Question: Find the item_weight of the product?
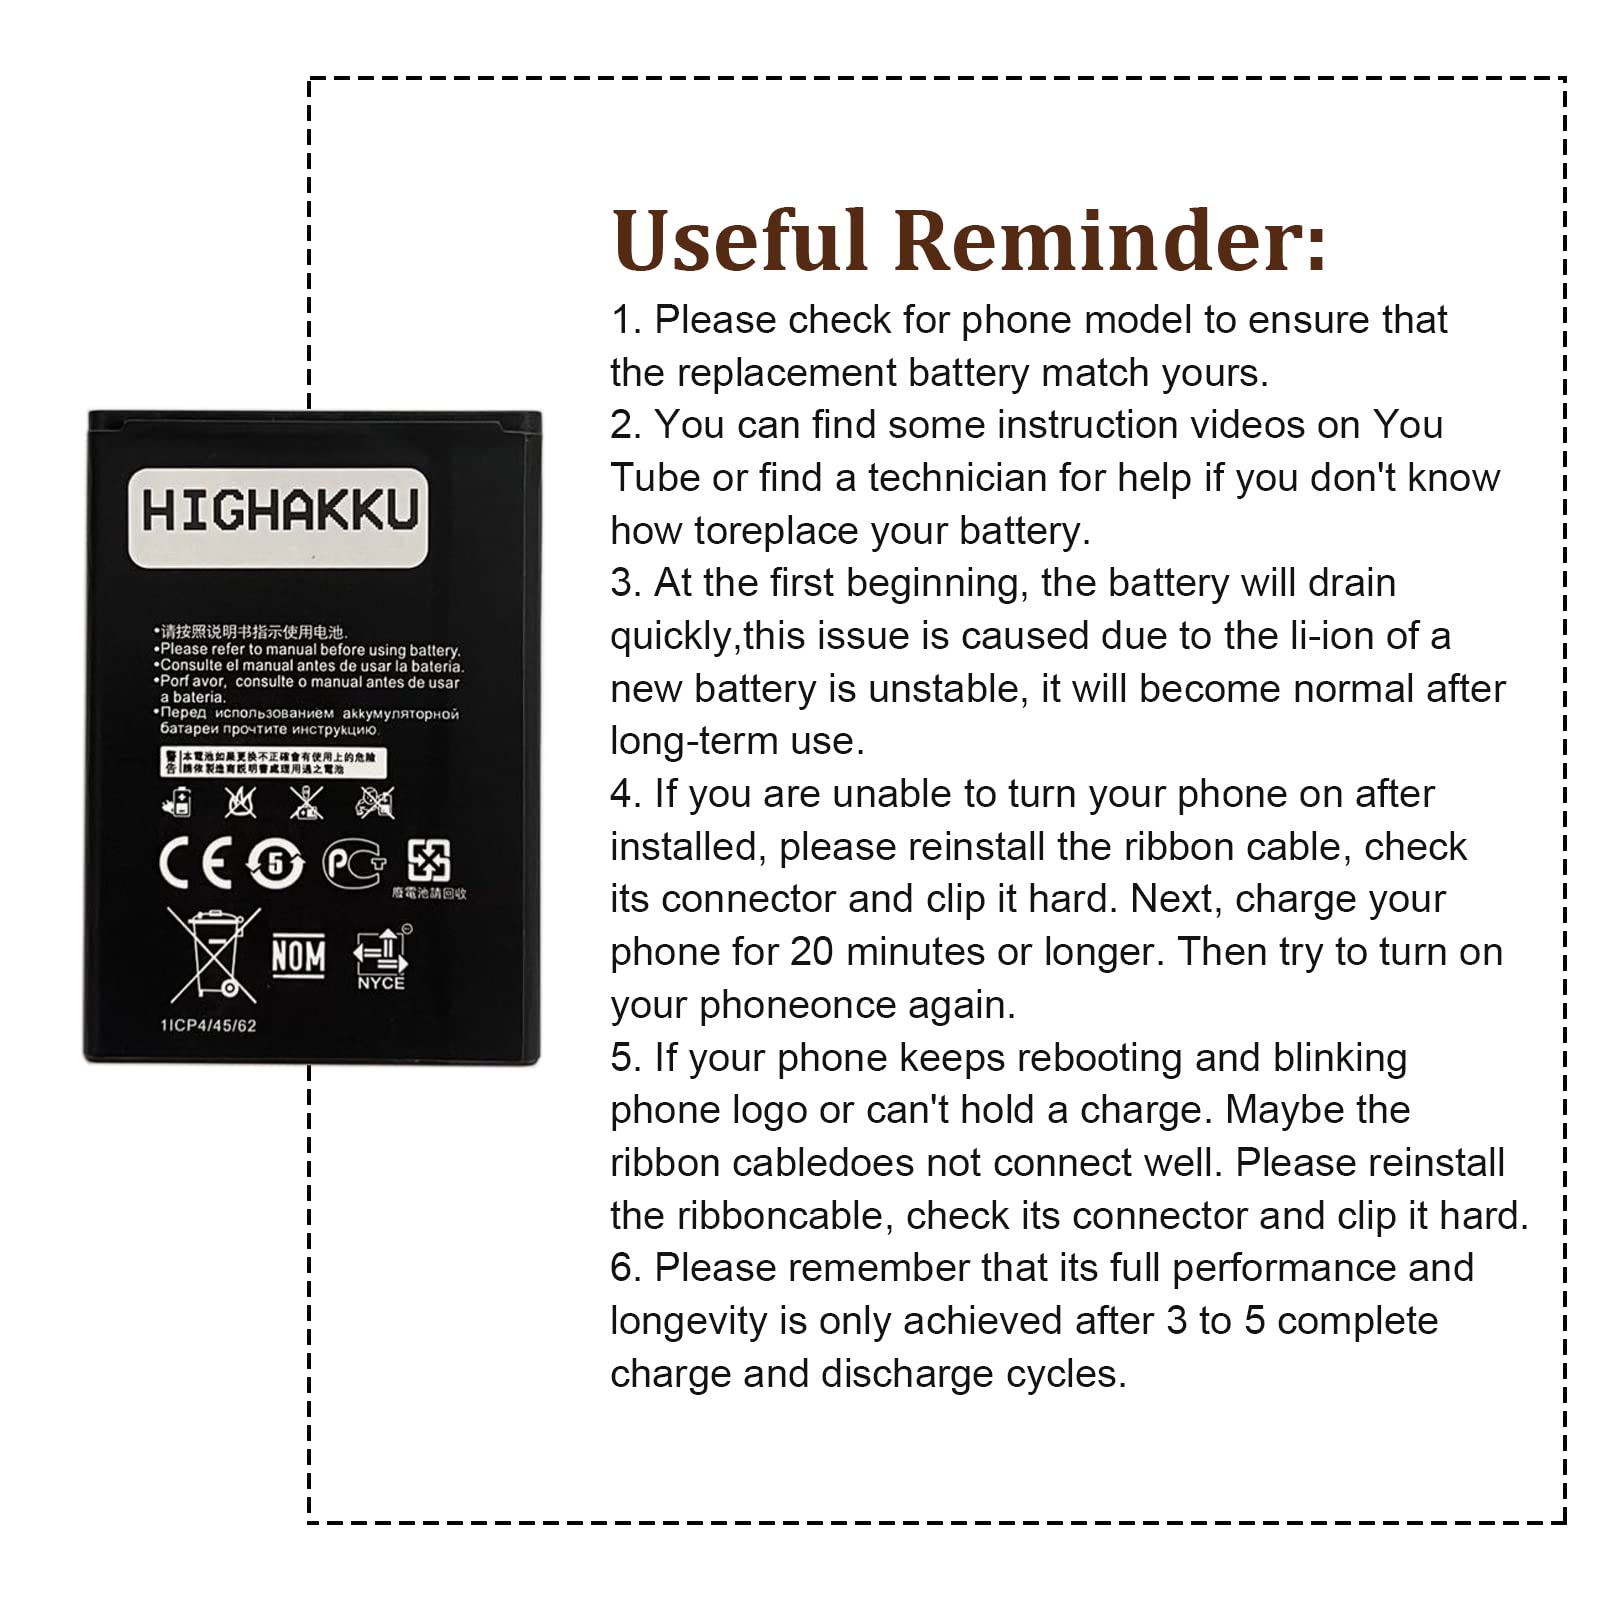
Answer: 3.0 ton